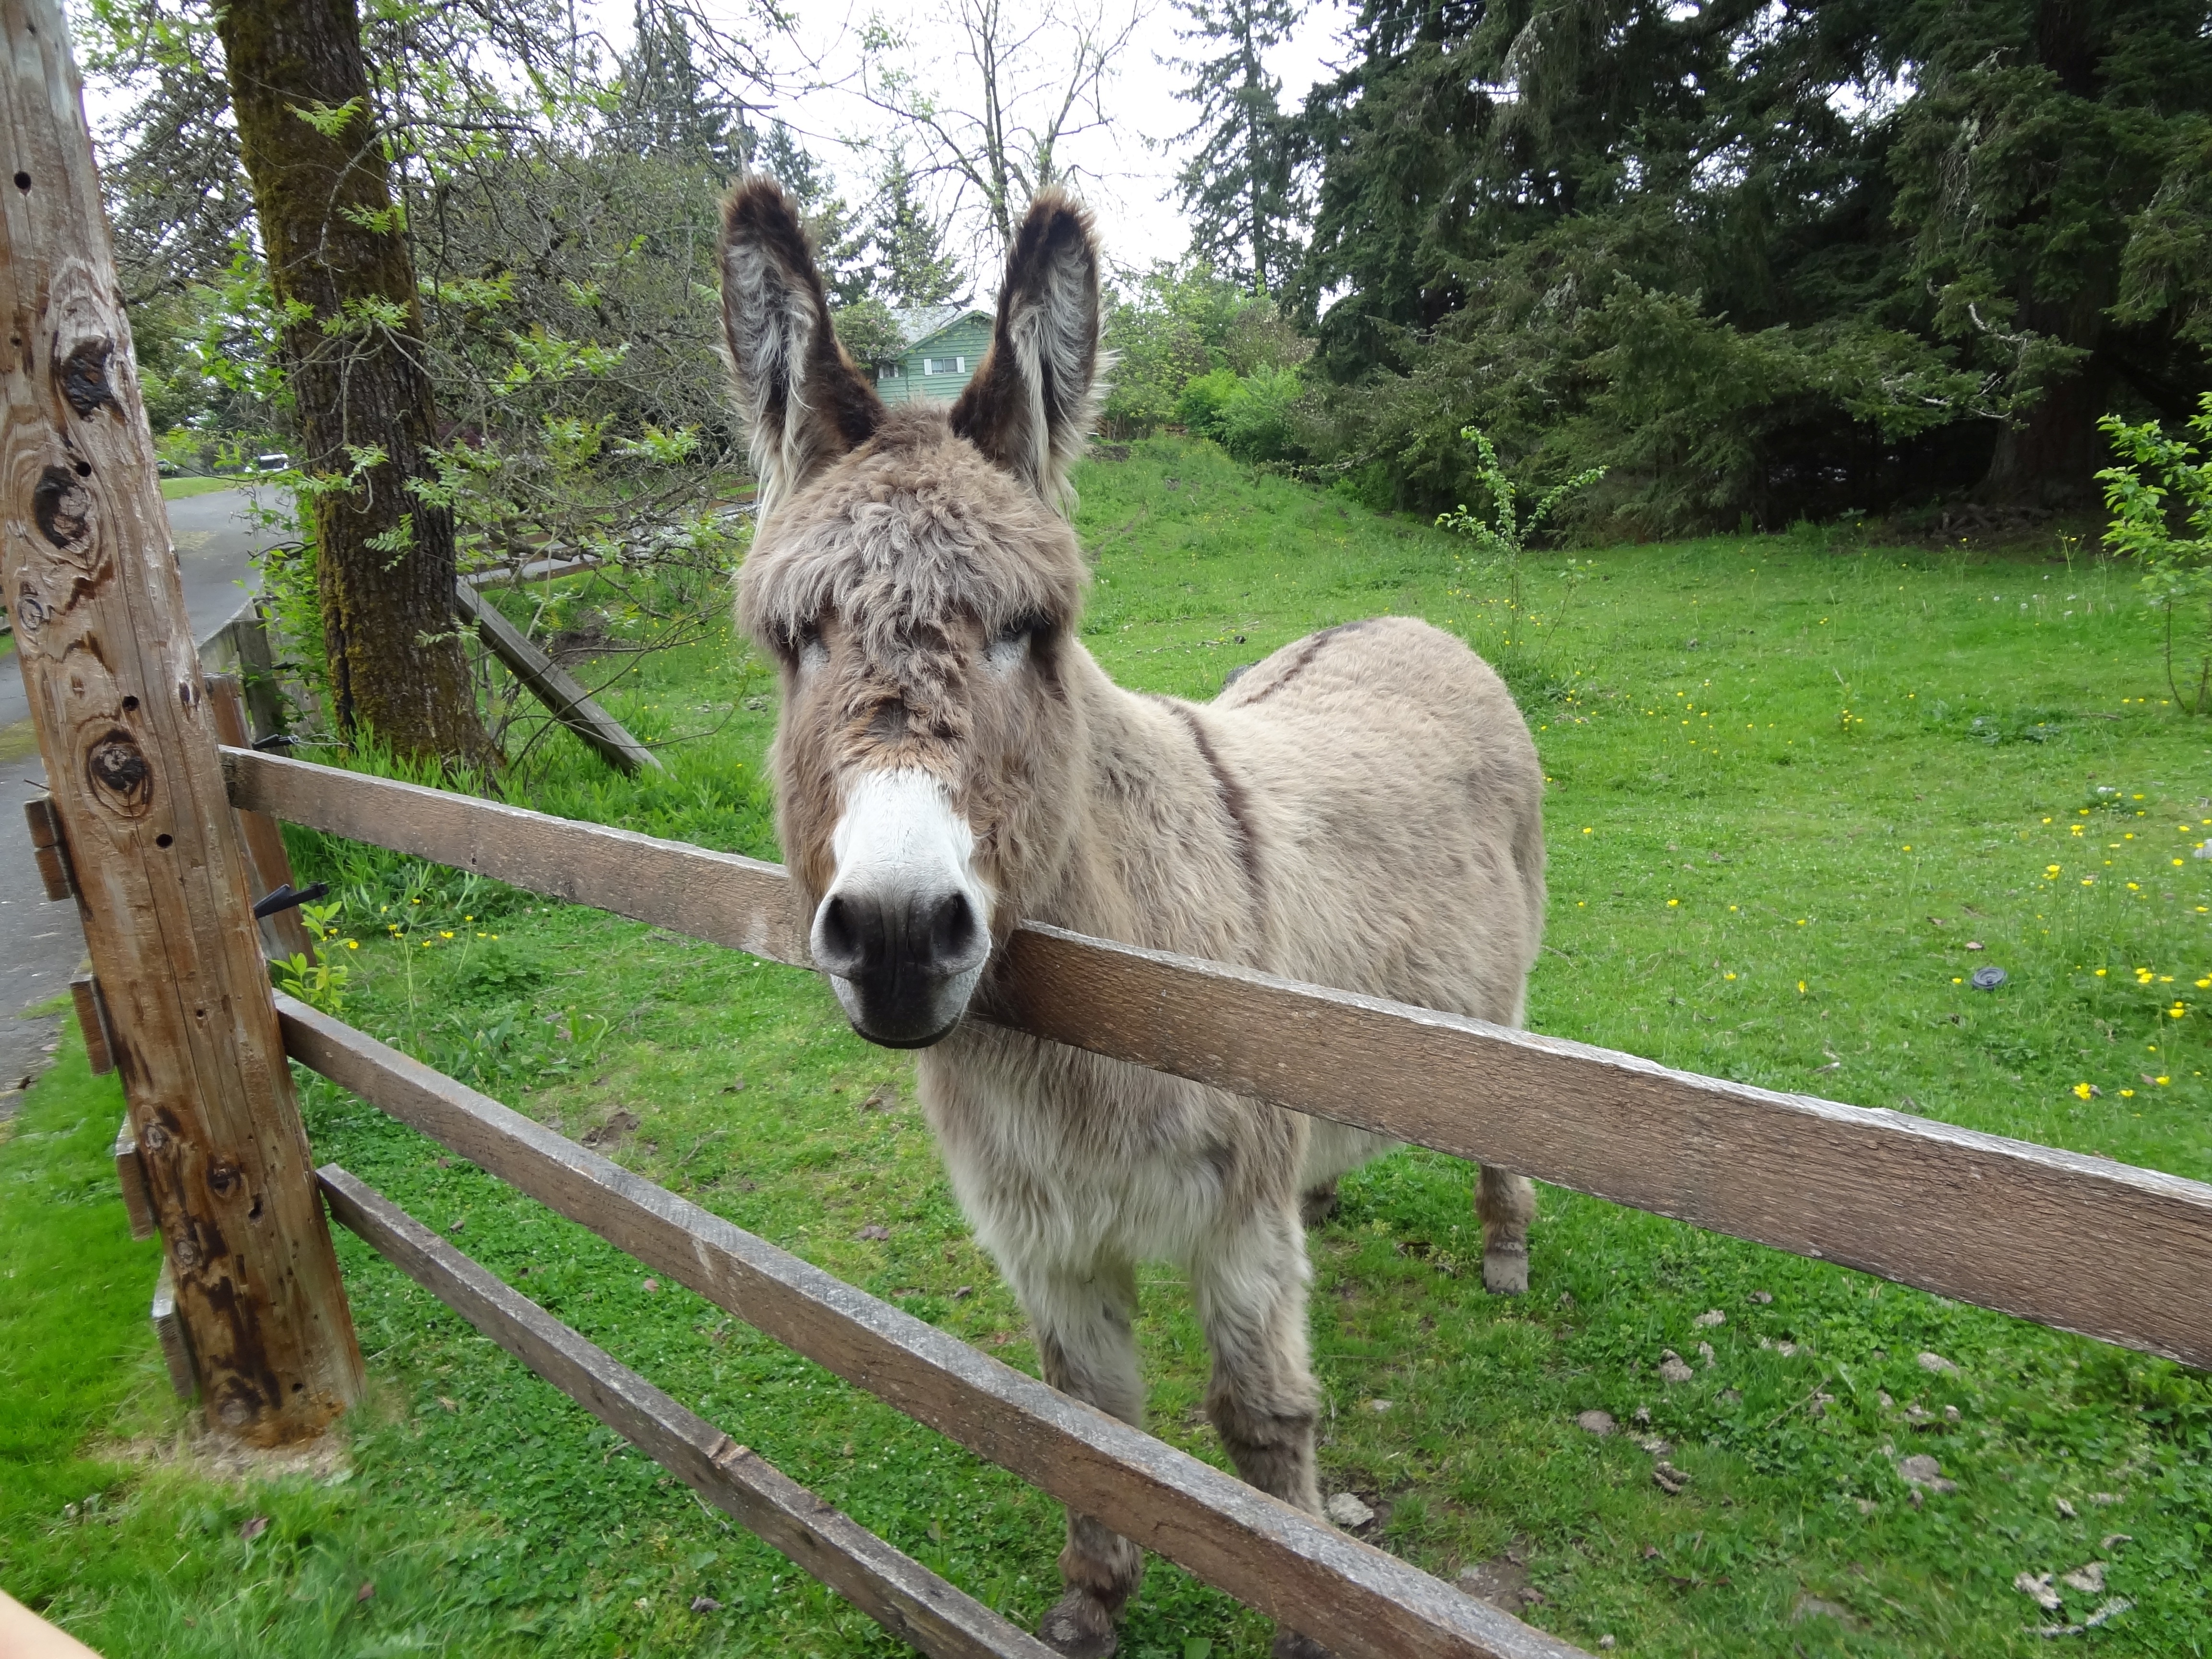
animal, pasture, horse, mammal, fauna, washington, donkey, vertebrate, mare, domestic, mule, pack animal, braying, buddy the mule, kitsap county, horse like mammal